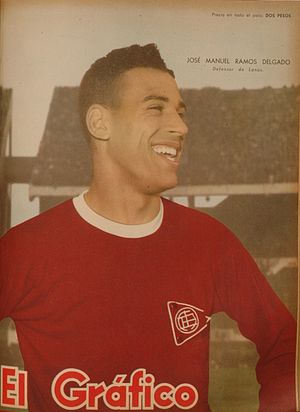
José Ramos Delgado
José Manuel Ramos Delgado var en argentinsk fodboldspiller og -træner, der som forsvarer på Argentinas landshold deltog ved to VM-slutrunder. I alt nåede han at spille 25 kampe for landsholdet.